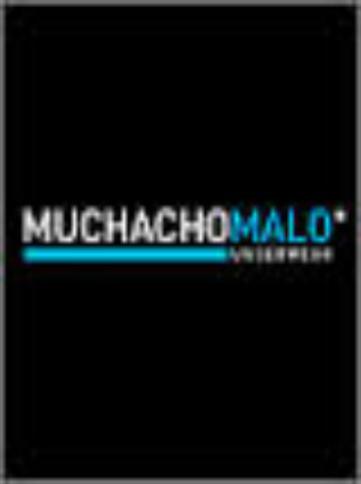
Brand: muchachomalo
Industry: Clothes